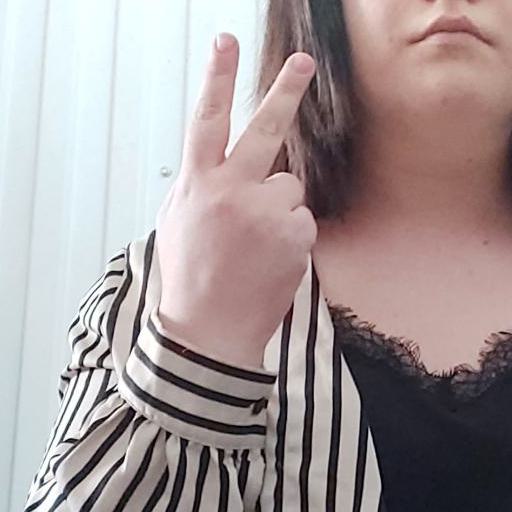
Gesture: peace_inverted